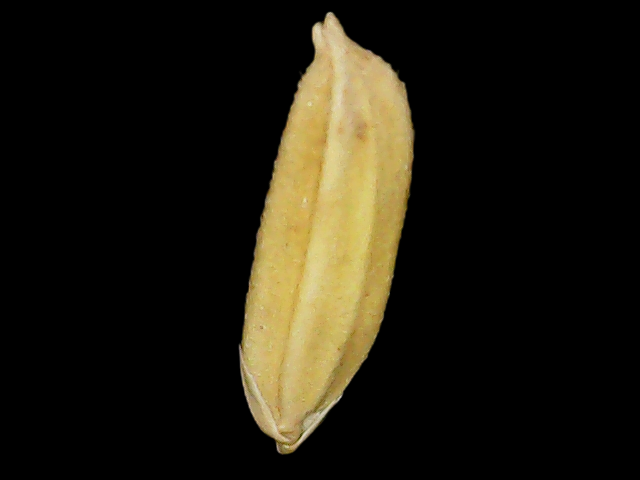
Rice variety: Binadhan24